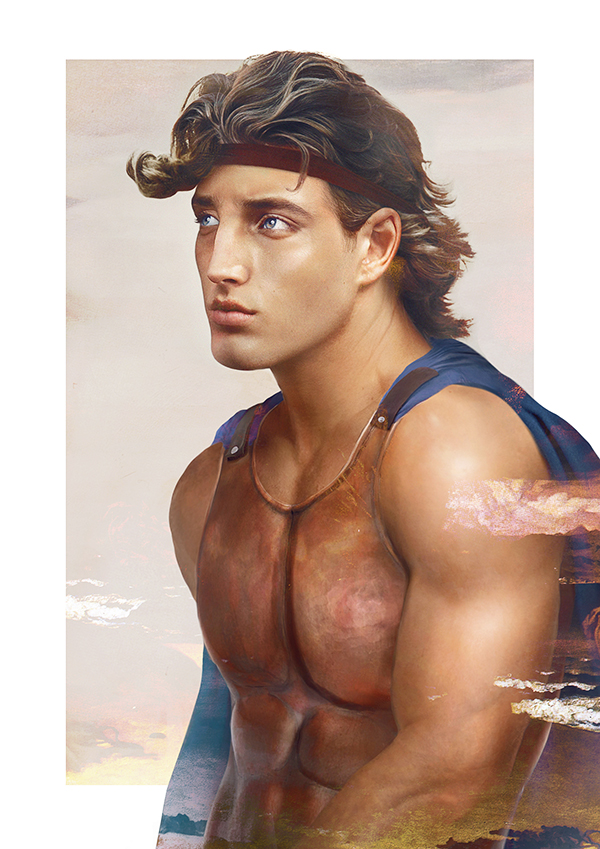
Gender: men